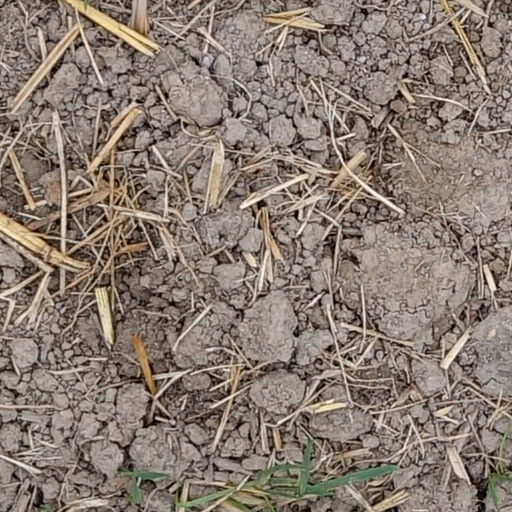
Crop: wheat